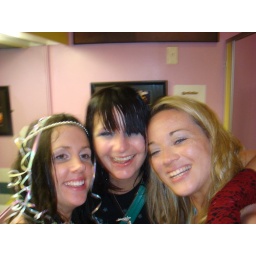
Drunk girls in bathroom